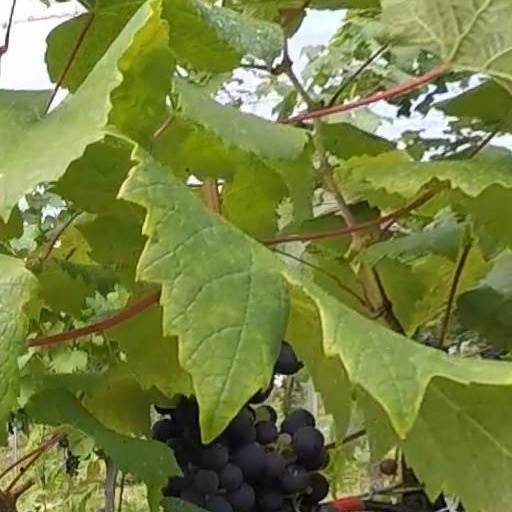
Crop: grape